Lou Conter

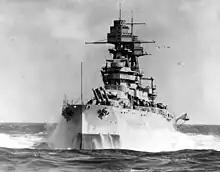
The "Arizona" during the 1930s.

Conter enlisted in the US Navy on November 15, 1939, in his home town of Denver, and completed basic training in San Diego, California. He boarded the USS "Arizona" on January 24, 1940, as a quartermaster.